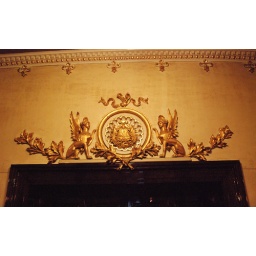
The seal and decorations above the door to the presidential box at the Teatro Nacional.